Joe Strummer

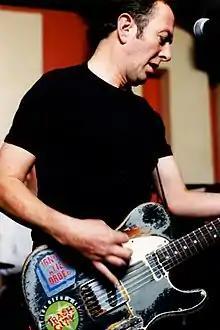
Strummer in 2001 with his guitar

In November 2003, a video for "Redemption Song" was released, featuring graffiti artist REVOLT painting a memorial mural of Strummer on the wall of the Niagara Bar in the East Village of New York City. In 2013, the mural was destroyed due to construction; a new mural was unveiled that September, accompanied by a large celebration with Mick Jones in attendance.